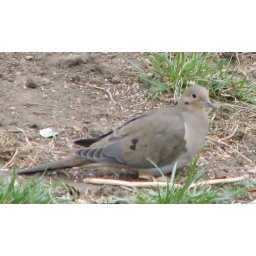
showed up under th efeeder eating the seed on the ground today. Believe to be the female.